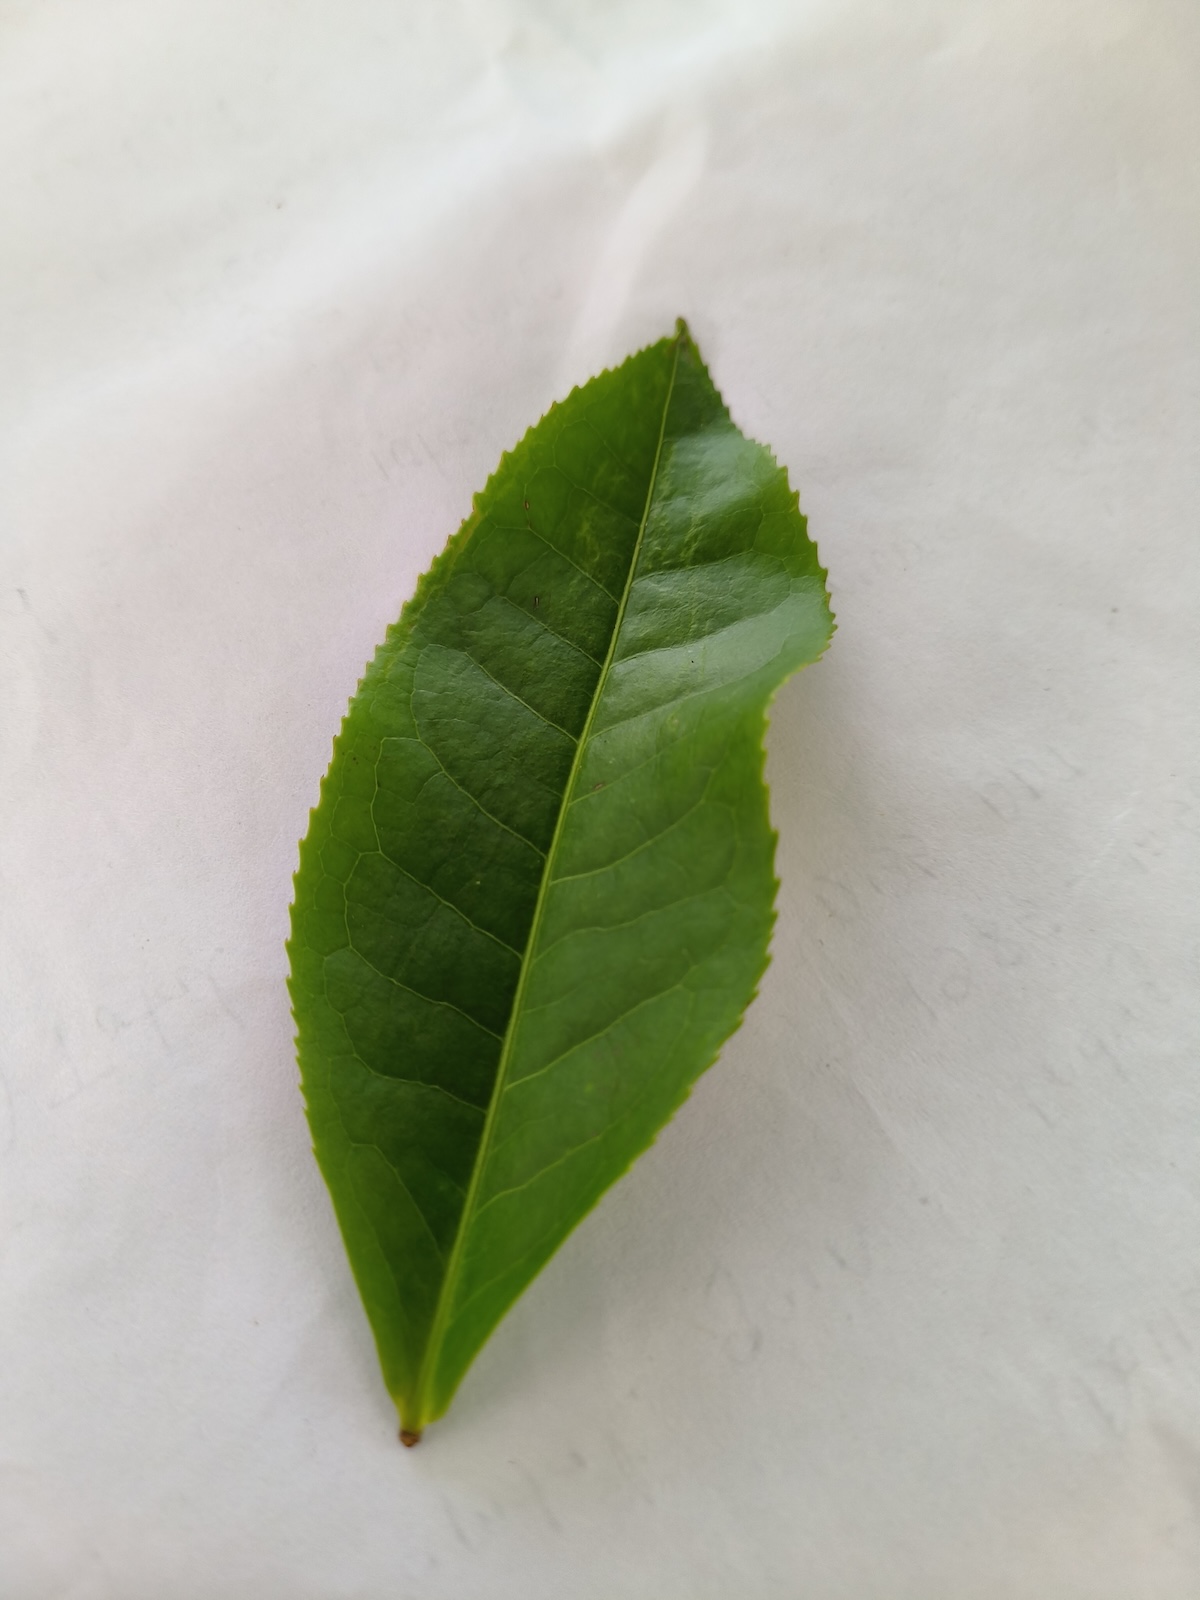
Label: Healthy leaf